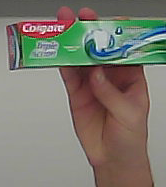
Product: colgate_toothpaste